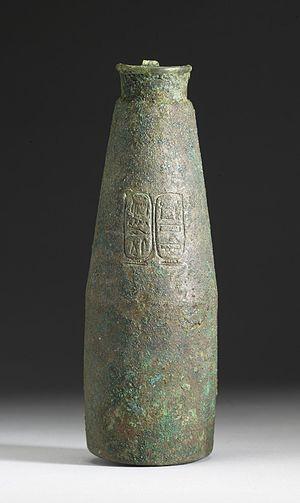
De nom de naissance Kachta et de nom de roi Maâtrê, Manéthon l’appelle Kachta ; il est roi de Napata de -760 à -747. Frère d’Alara, il se fait reconnaître comme pharaon à Éléphantine. Les prêtres revendiquant l’autorité suprême le poussent à s’emparer de la Thébaïde.